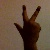
The image shows a hand gesture representing the number 3 in Indian Sign Language.